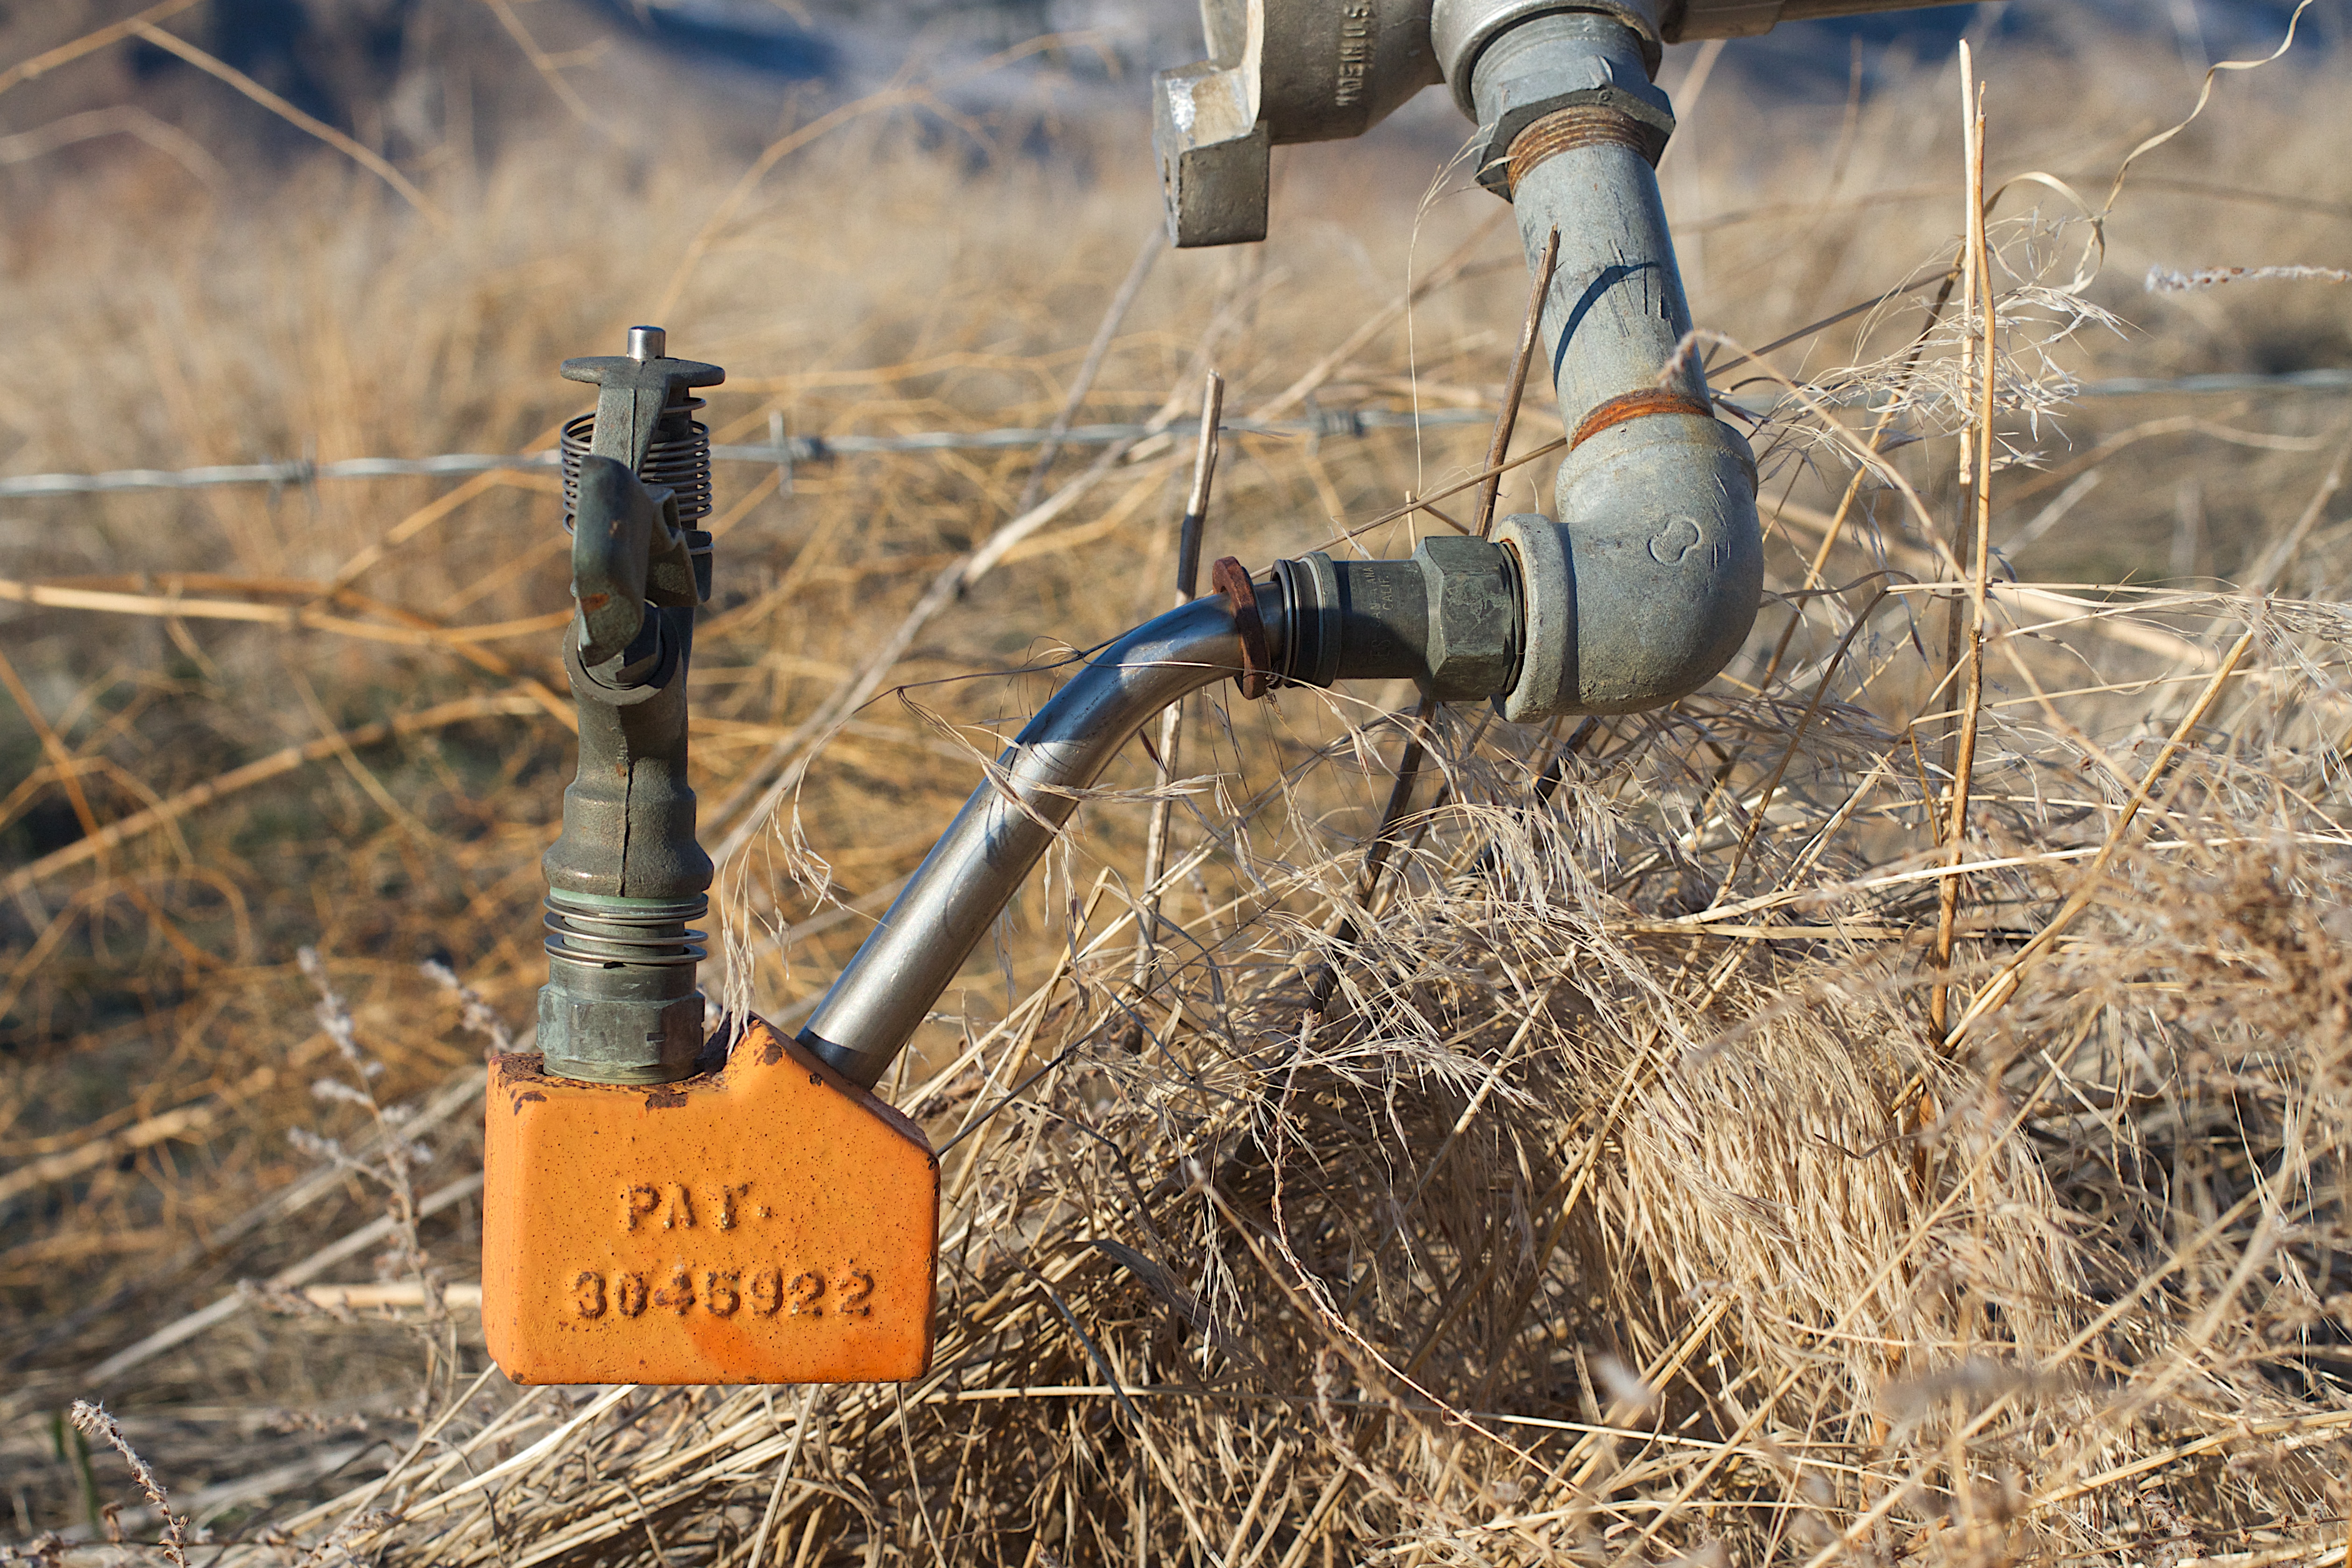
tree, grass, wood, soil, grass family